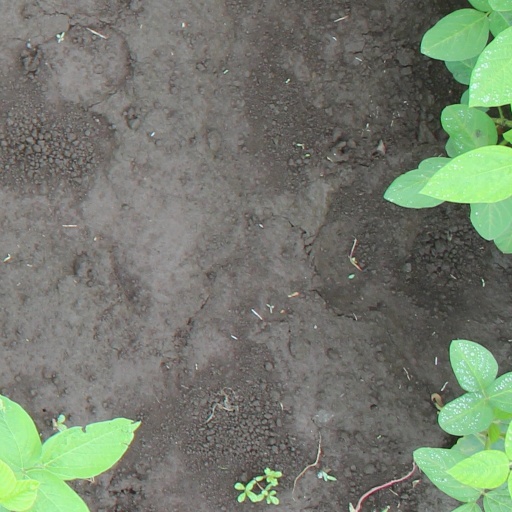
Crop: soybean